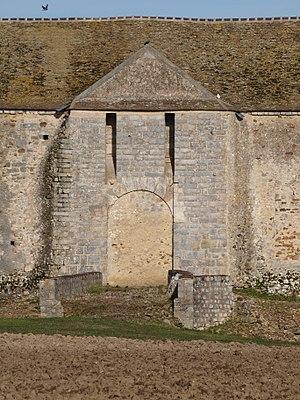
Esmans (Seine-et-Marne, France)
Esmans est une commune française située dans le département de Seine-et-Marne en région Île-de-France.